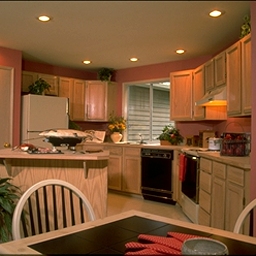
Room type: kitchen